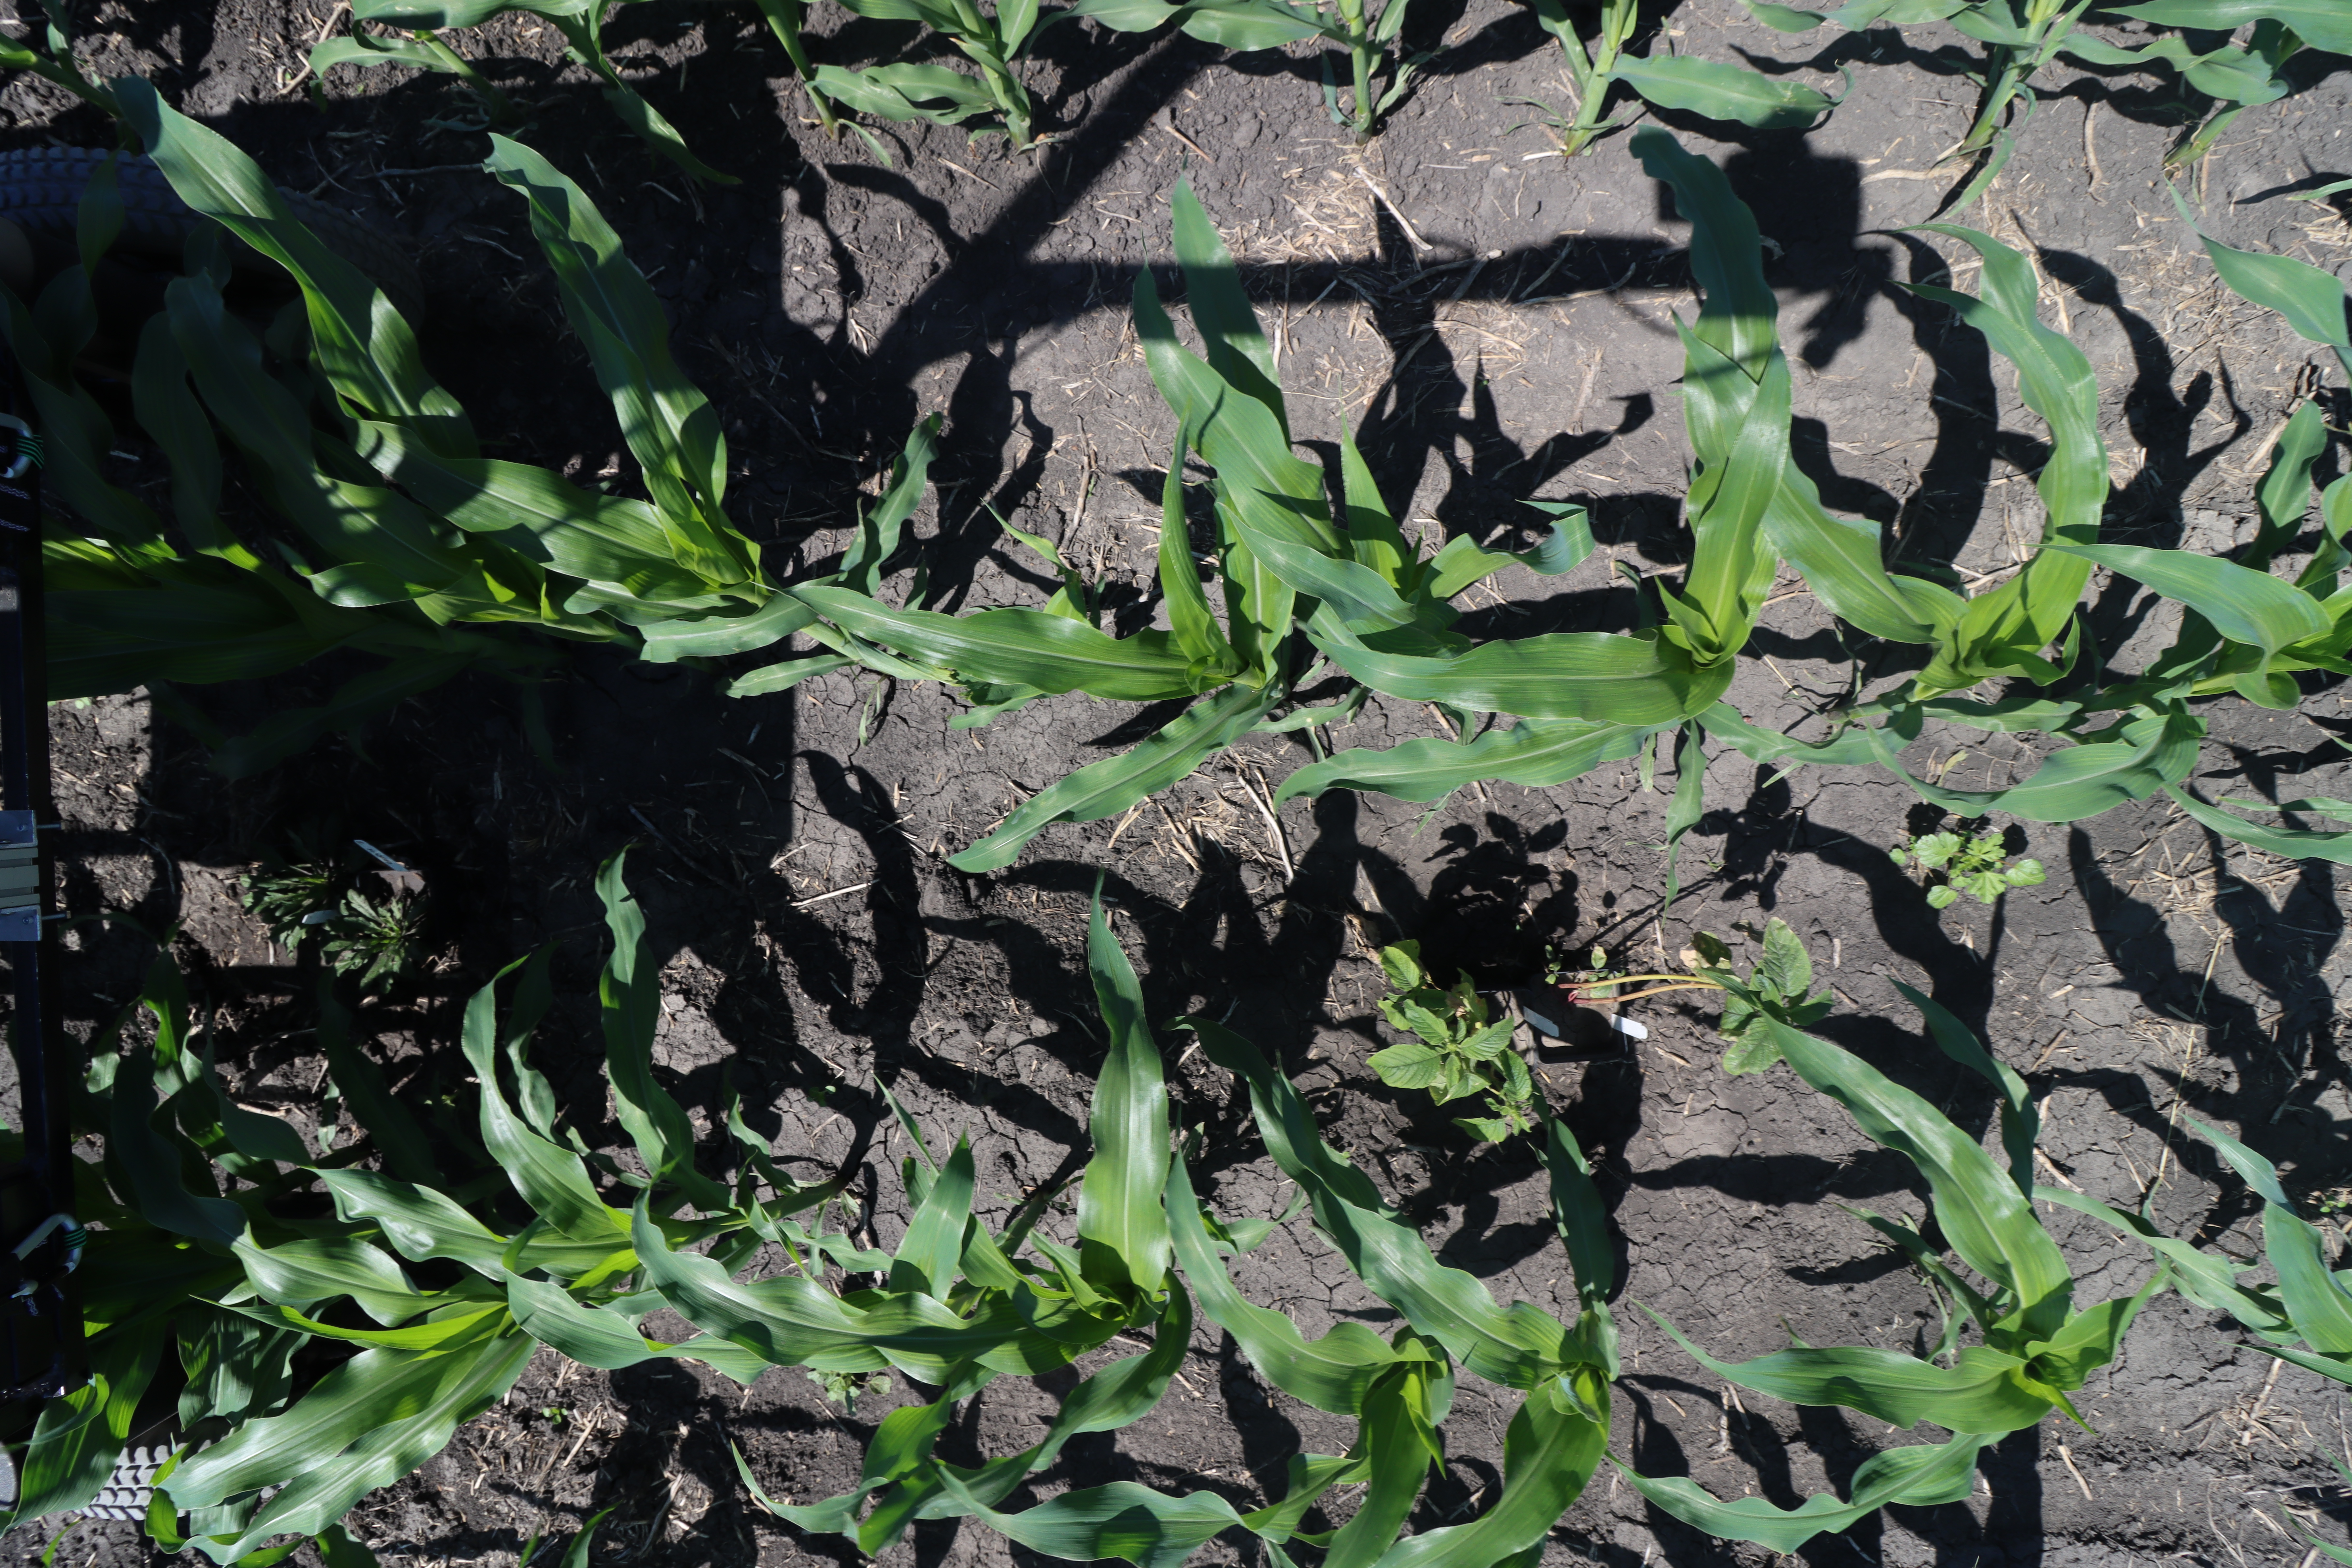
Crop: Corn
Objects: Corn, Corn, Corn, Corn, Corn, Corn, Redroot Pigweed, Corn, Corn, Corn, Corn, Redroot Pigweed